Science and technology in Venezuela

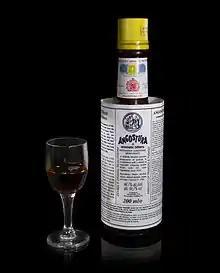
A bottle of Angostura aromatic bitters with its distinctive oversized label

Rodolfo Loero Arismendi (Río Caribe, Sucre, September 26, 1896 – Caracas, March 6, 1987). He was son of Domenico Loero Luigi, an Italian immigrant, and Inés María Arismendi Lairet. He completed studies at the Central University of Venezuela, gained the title of Odontologist in 1917. He then pursued his studies, graduating from Chemistry at the University of Sarriá, Spain. Back in Caracas, he attended the Chemistry Chart at the Central University of Venezuela. He was notable for his educational contributions to this university, as well as other educational institutions such as Los Dos Caminos College, the Sucre College, National Pedagogical Institute and the Lyceum Fermin Toro. He founded and directed for more than 35 years the first School of Industrial Chemistry in Venezuela, and in 1943 founded the Instituto Universitario Tecnologico Rodolfo Loero Arismendi (IUTIRLA). He worked with the first procedures of color photography in the National Photographic Laboratory.